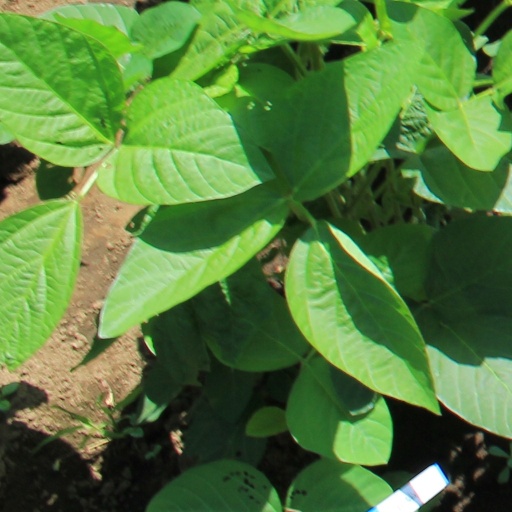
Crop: soybean